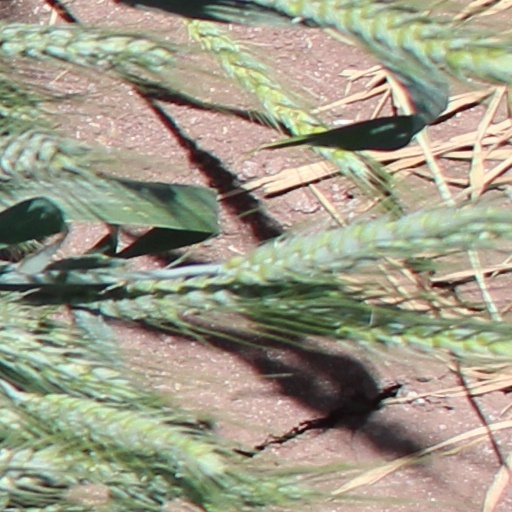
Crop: wheat